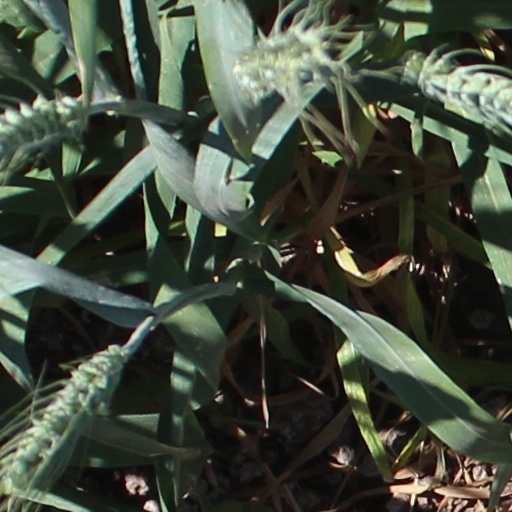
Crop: wheat